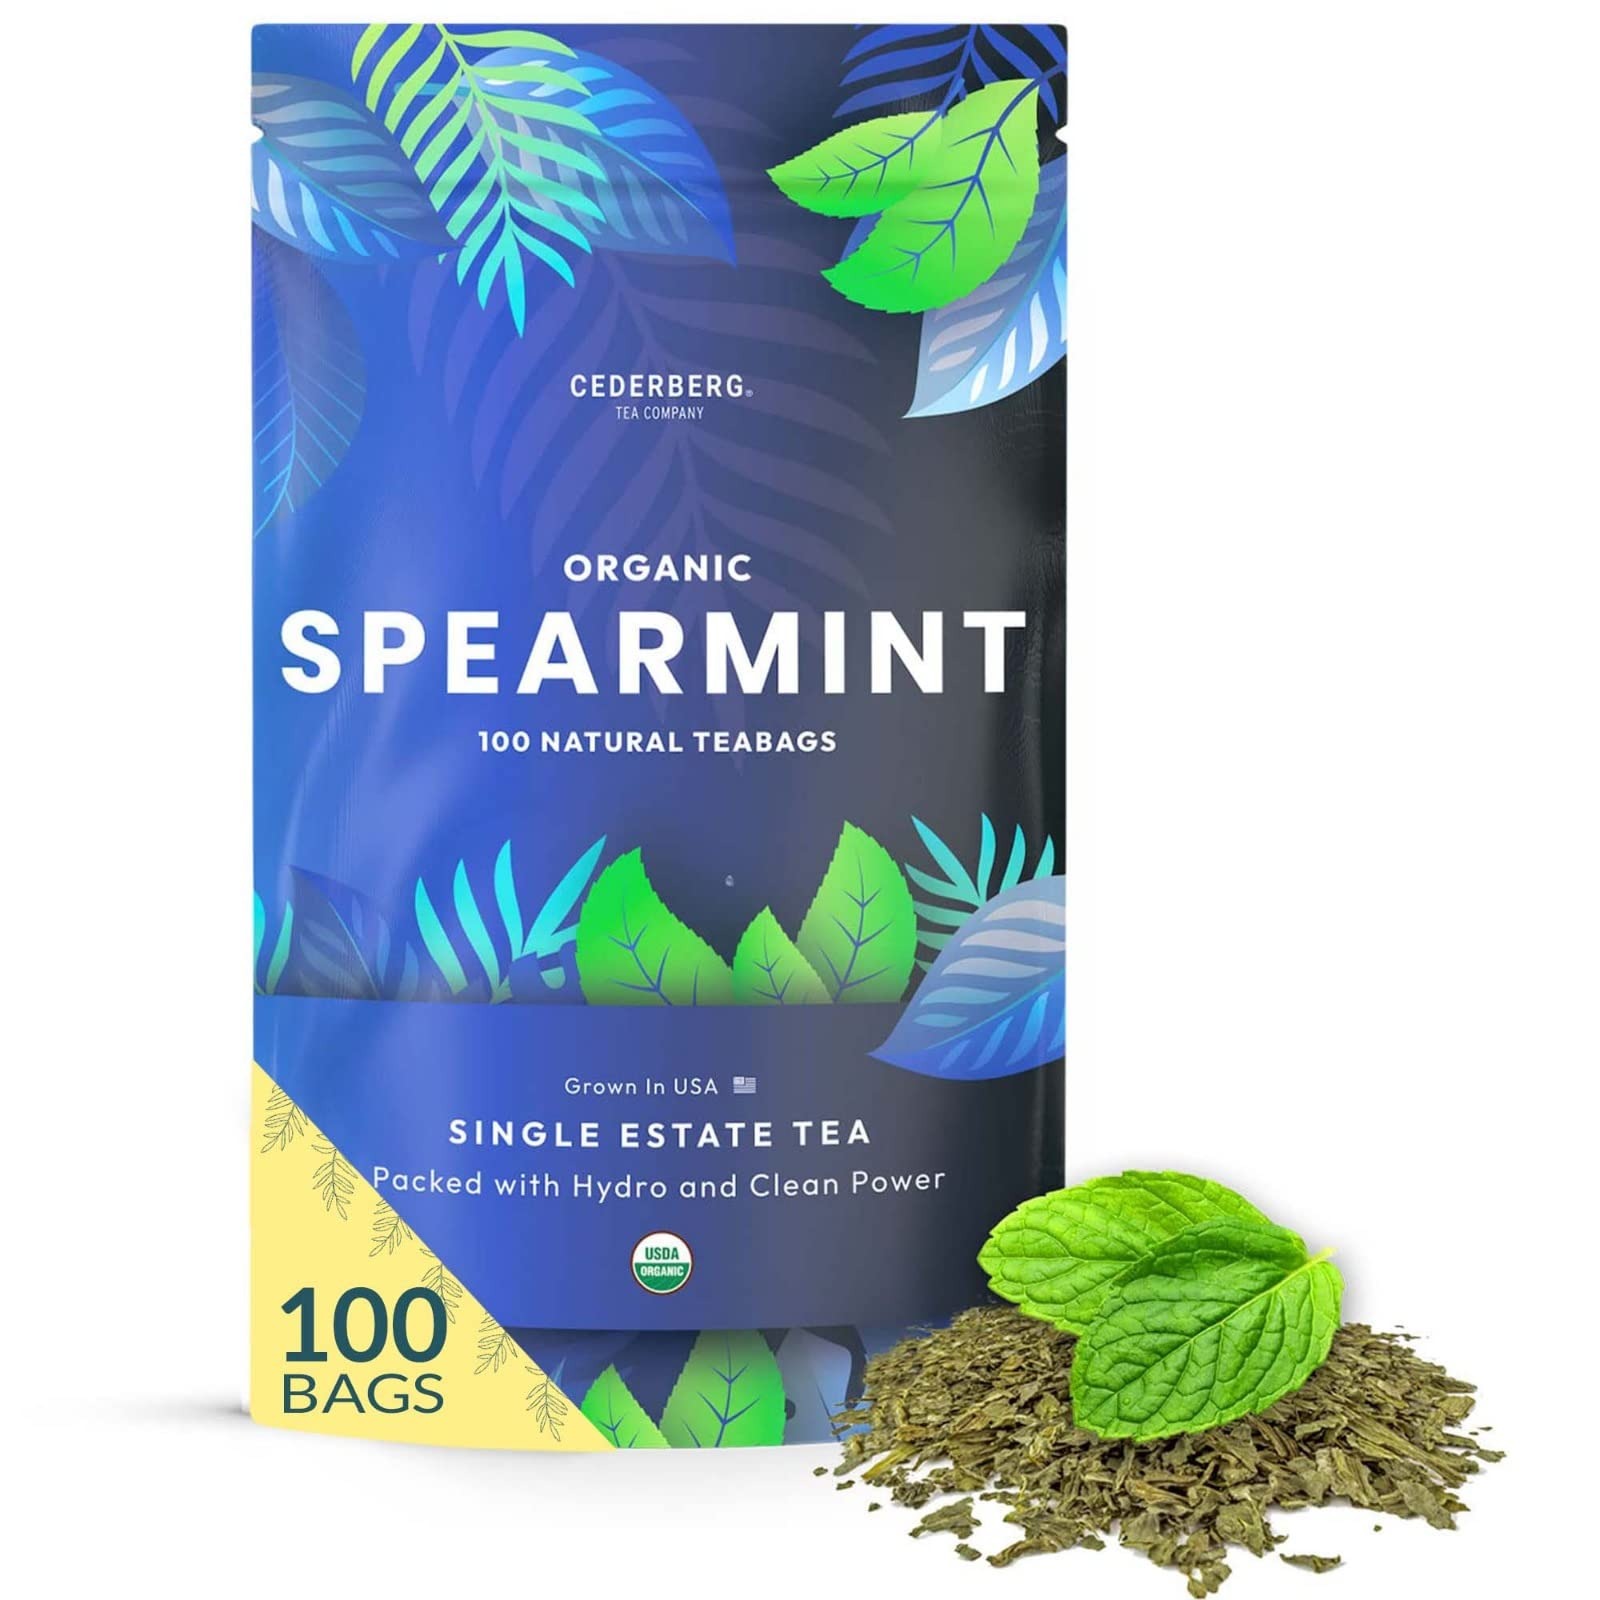
Item Name: Organic Spearmint Herbal Tea — 100 Tea Bags | Grown in USA | Eco-Friendly Tea Bags | Non-GMO Caffeine Free Tea | Cederberg Tea Company
Bullet Point 1: More Tea, More Satisfaction — Packed with spearmint harvested at its peak, our tea is so bold and flavorful you can use each herbal tea bag twice. With no individual wrappings, each pouch can hold 100 bags of caffeine-free organic tea.
Bullet Point 2: Nature in a Cup — Our single origin spearmint tea is carefully selected by our award winning tea expert, and grown without chemicals on a boutique farm in Washington State, USA. It’s packed with hydro and clean power, leaving zero environmental impact.
Bullet Point 3: Sip for Your Health — Minty sugar free spearmint tea is a loaded with antioxidants such as folate and Vitamin C.
Bullet Point 4: All Taste, No Waste — Our organic tea bags are made of renewable acaba and cellulose fibers from sustainable plants. oxygen whitened, never bleached, and are free of glues and tags so they are completely compostable tea bags.
Bullet Point 5: Care in Every Cup — Named for South Africa's pristine Cederberg Mountain Range, Cederberg Tea Company partners with organic sustainable farms around the globe to deliver the highest quality affordable teas with the least environmental impact.
Product Description: Cederberg Tea Company — Nature in a Cup Named for the South Africa’s Cederberg Mountain Range, home to the world’s most delectable rooibos tea, Cederberg Tea Company is committed to bringing you the best and boldest organic teas from across the globe at a price you can afford. We scour the world to find the finest ingredients, and partner with sustainable organic farms in regions throughout Africa, Asia, the Middle East, and the United States prized for their unique herbal teas. Grown without chemicals, each Cederberg tea variety is tested and approved by our tastemaster John Snell, an award winning member of the US Tea Association, before it is harvested at its peak and packed using clean and hydro power. So every cup of Cederberg tea bursts with freshness and flavor, and you always know what you’re drinking. Our love for Mother Nature extends from our zero impact production process to our packaging. Our tea bags are oxygen whitened and made with renewable plant fibers, so you can compost after use. And without individual packaging and strings, each pouch of Cederberg tea has room for 100 bags of our caffeine free teas. Without additives and sugars, they are gluten free, keto friendly and suitable for any dietary regimen. So know what you drink: Bold flavored single-estate herbal teas from organic sustainable farms Spearmint herbal tea is bright, cooling, and rich in antioxidants Grown without chemicals So much flavor each bag can be used twice Packed with hydro and clean power for zero environmental impact Caffeine free with no additives or artificial flavorings Minimal packaging for less waste and more tea bags per pouch Tag-less, oxygen-whitened tea bags are completely compostable Enjoy a sip of nature with every cup of Cederberg Tea Company teas.
Value: 100.0
Unit: Count

Price: 24.95